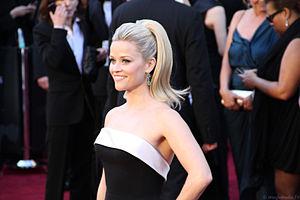
Reese Witherspoon [ɹiːs ˈwɪðɚspun] est une actrice, productrice et femme d'affaires américaine, née le 22 mars 1976 à La Nouvelle-Orléans.